James Francis Ginty

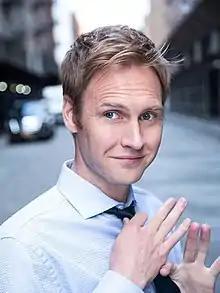
Ginty in 2017

James Francis Lawrence Ginty (born December 4, 1980) is an American actor. He was discovered by director Kathryn Bigelow while at the Juilliard School in New York City, and was cast in her film "" alongside Harrison Ford and Liam Neeson. He has worked in film, theatre and television and is probably best known for playing multiple roles in Disney's sci-fi action picture "Surrogates""."